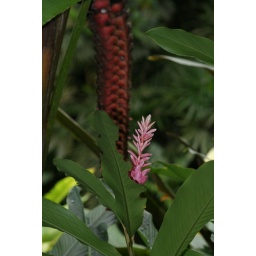
Some sort of heliconia in the back ground and a feather-like flower in the fore. From the Singapore zoo.